List of number-one singles from the 2000s (New Zealand)

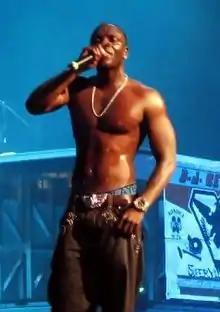
Akon shirtless wearing black pants, singing into a microphone on stage.

In New Zealand, the Recording Industry Association of New Zealand (RIANZ) compiles the top forty singles chart each week. Sales of songs determined 75% of the sorting information, and radio airplay figures were responsible for 25%. From 18 April 2004 to 29 May 2007 the sales/radio airplay split was 50:50. Downloads of songs were included from 29 May 2007. The reporting period is from Monday to Sunday, with the week's chart published the next Monday. Before 18 April 2004, the chart week was from Sunday to Saturday, with the chart published on Sunday. Afterwards, the chart week was from Monday to Sunday, with the charts published on Monday. This meant there was a one-day charting period for 18 April 2004, with the next chart published on 19 April 2004. As a result, Usher spent three weeks and one day at number one with "Yeah!" instead of four complete weeks.